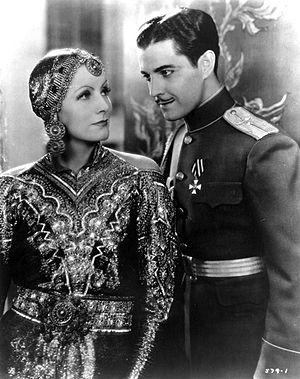
Greta Garbo et Ramon Novarro dans “Mata Hari” (film 1931) Photo promotionnelle.
Mata Hari est un film américain réalisé par George Fitzmaurice, sorti en 1931.